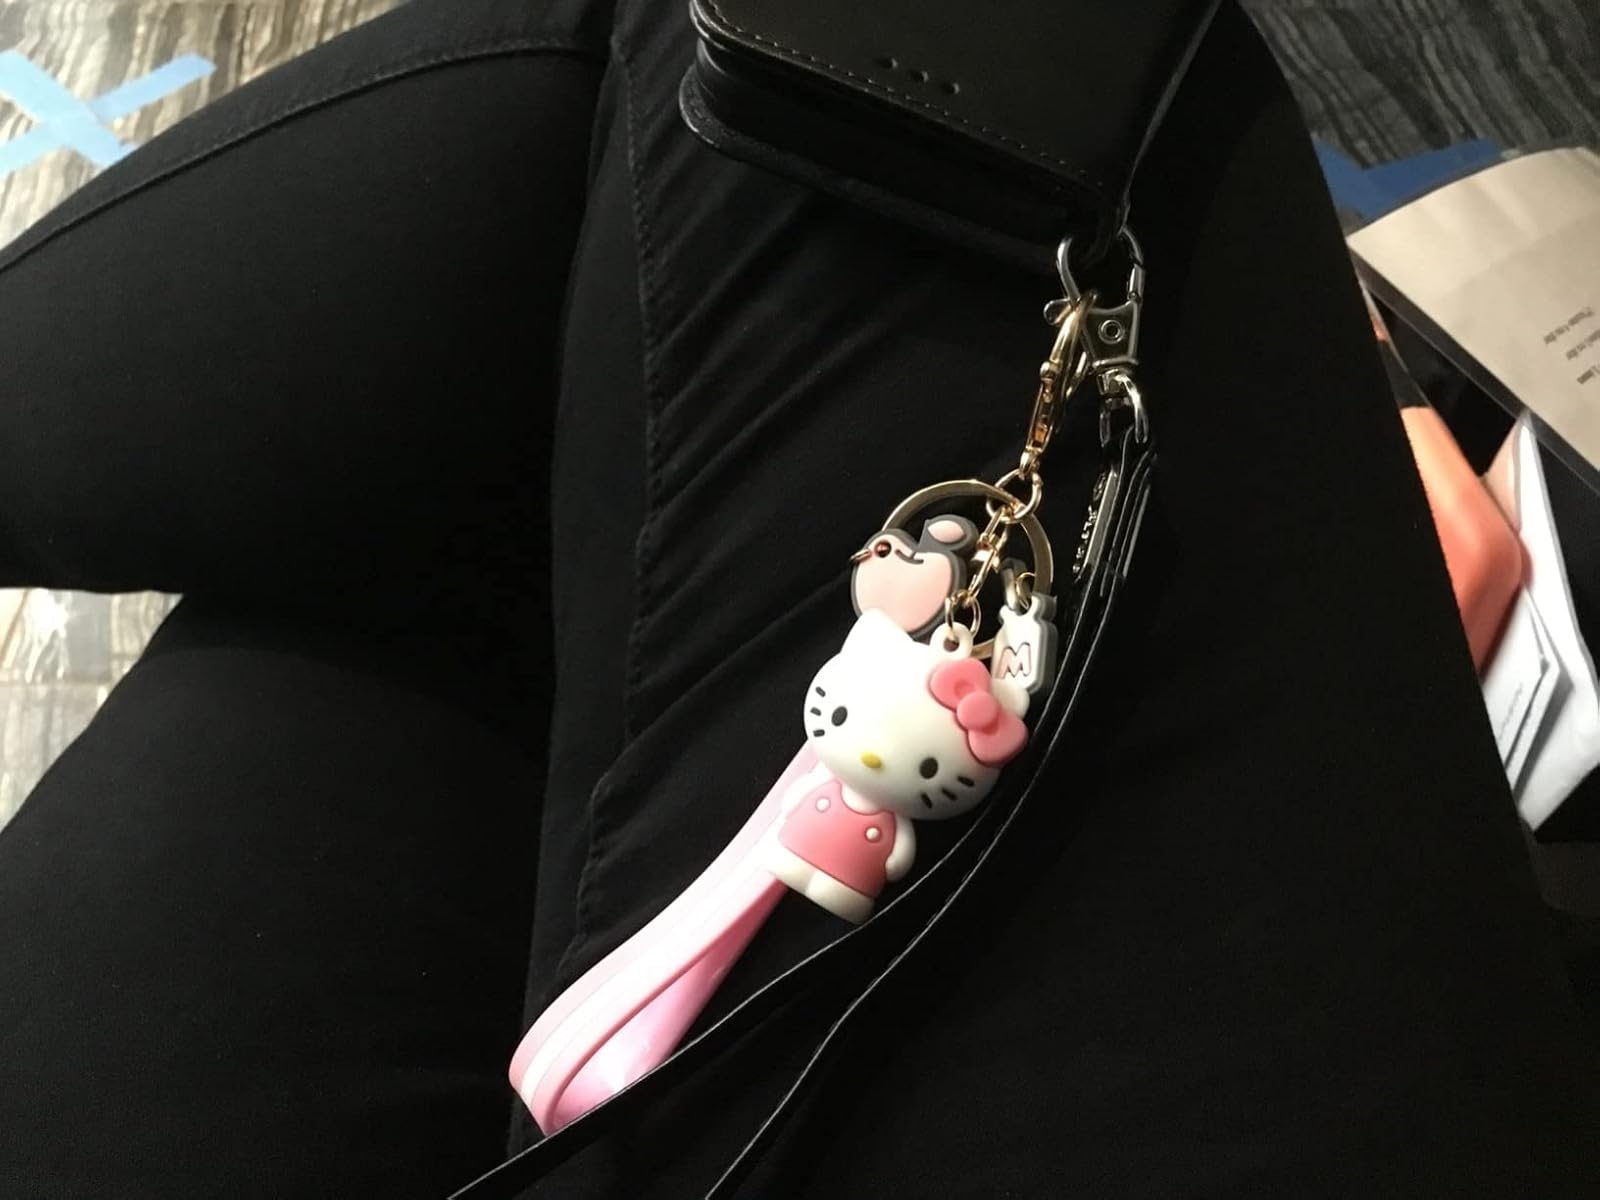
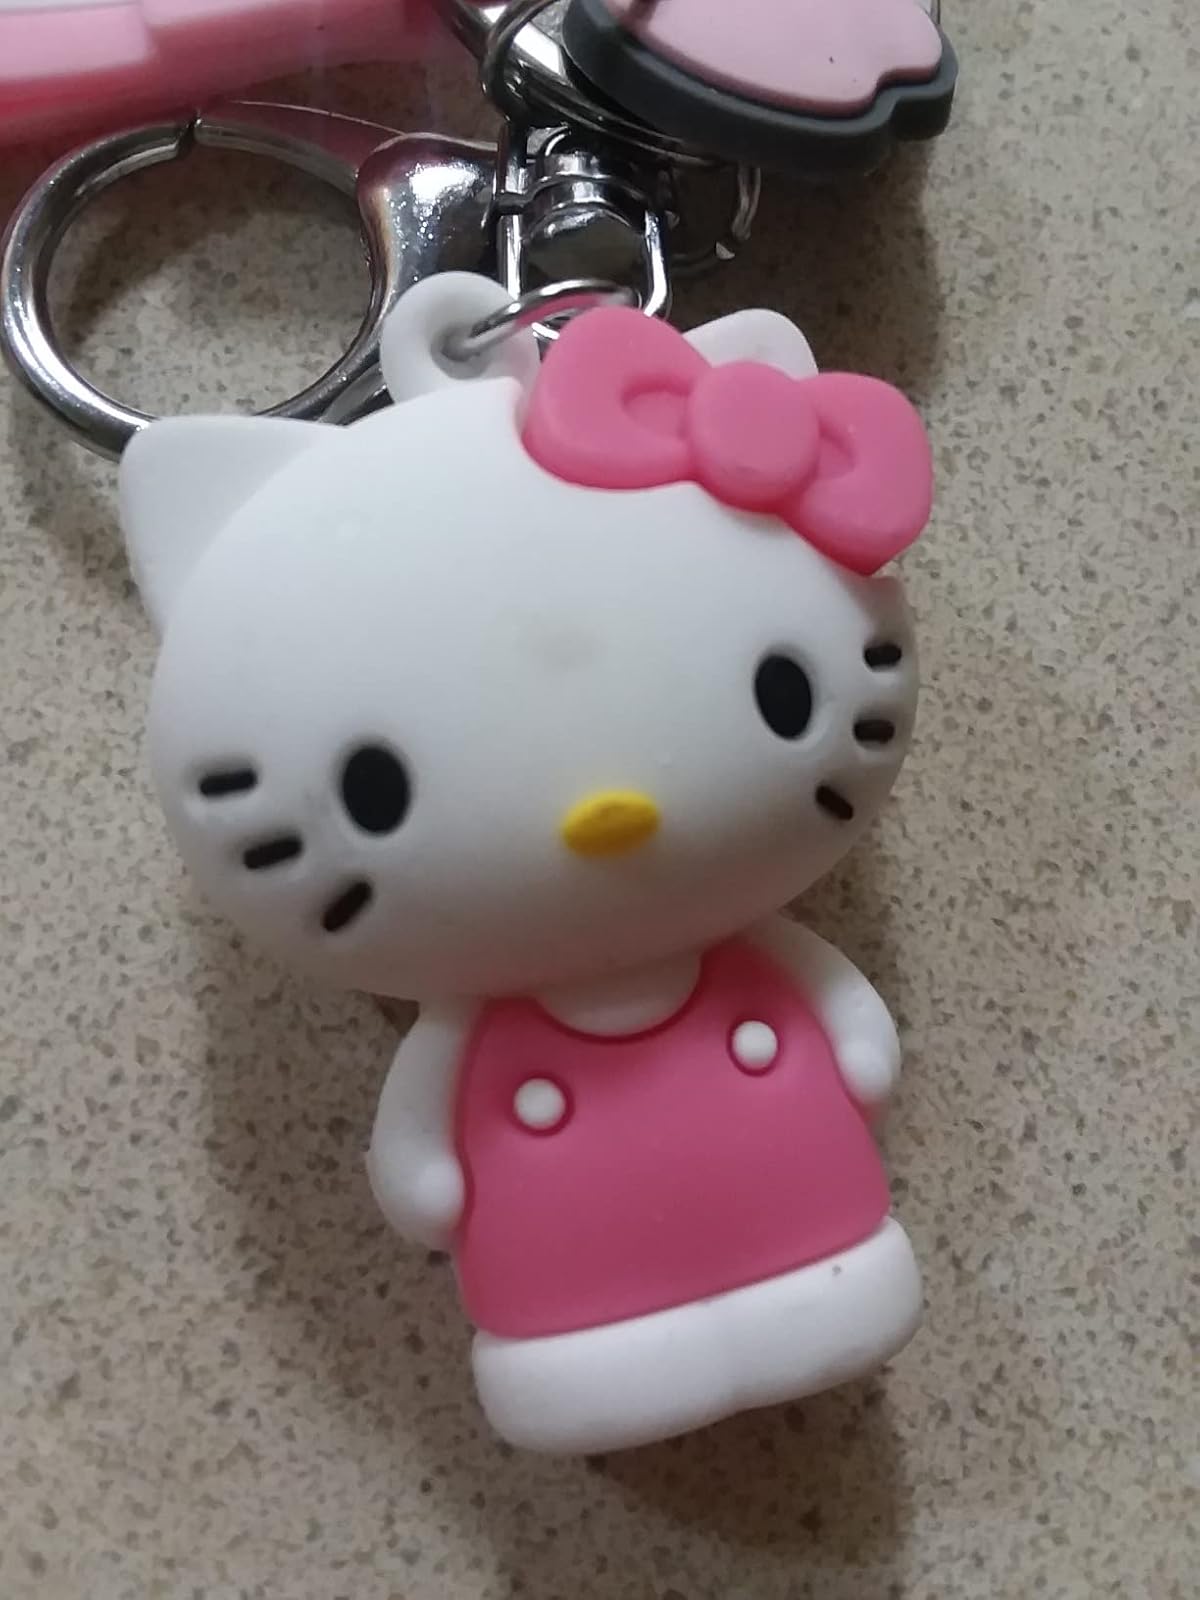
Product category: accessories_keychain
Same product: yes